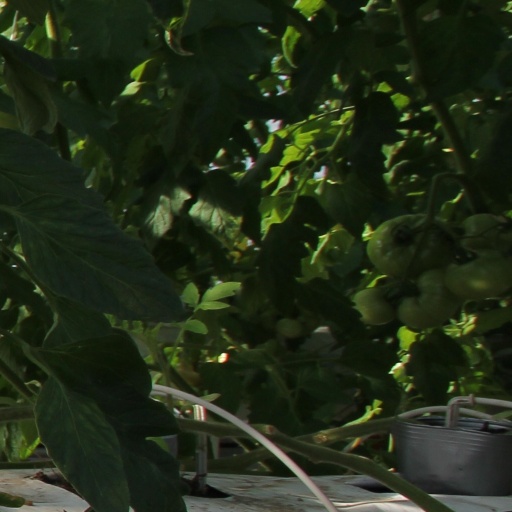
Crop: tomato